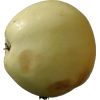
Label: Apple hit 1